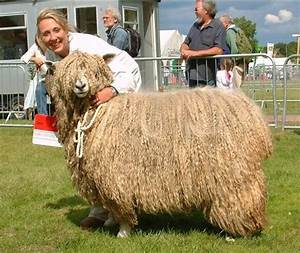
Label: pecora